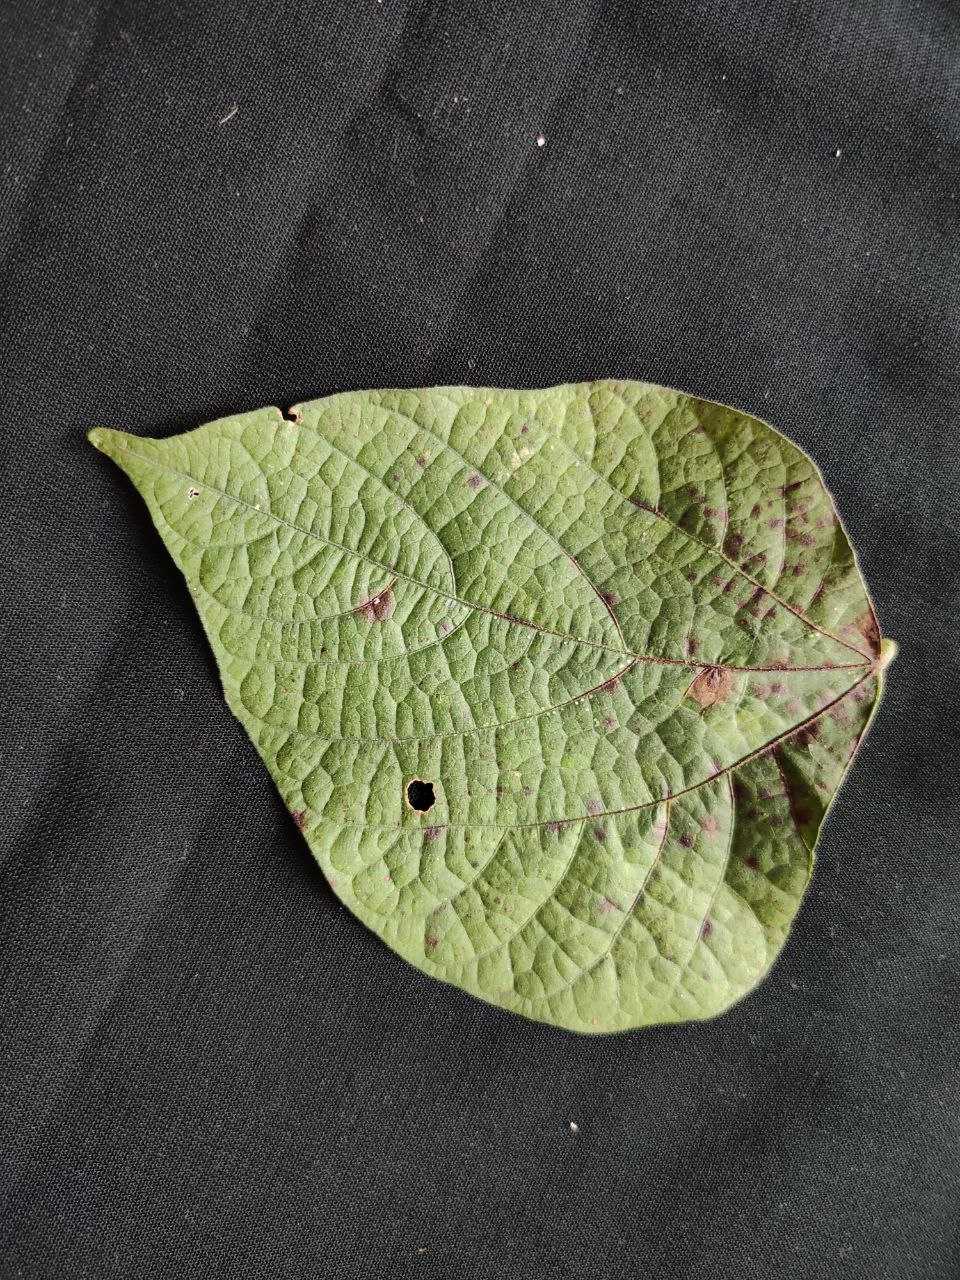
Crop: bean
Leaf condition: Rust